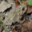
Label: frog